Nicholas Wilkinson

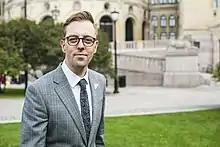
Wilkinson in 2017

Nicholas Wilkinson (born 15 March 1988) is a Norwegian politician from the Socialist Left Party.